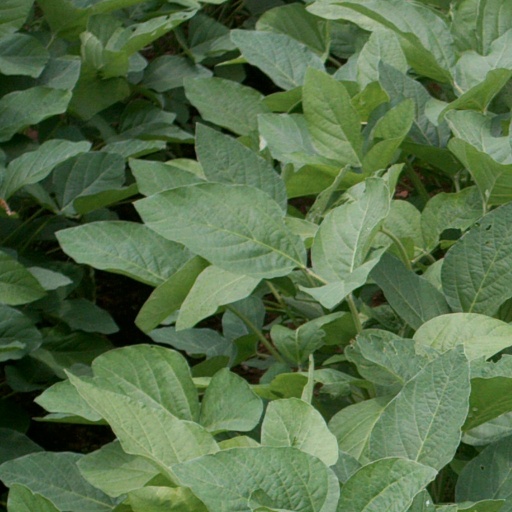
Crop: soybean